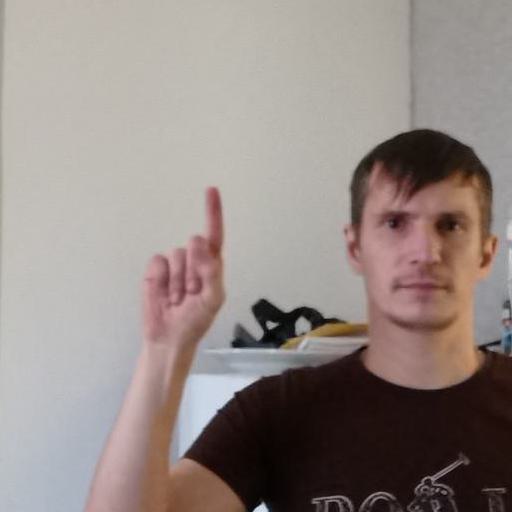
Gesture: one